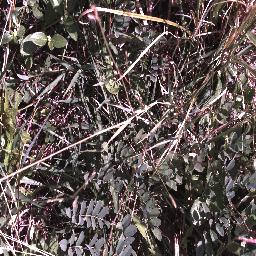
Label: negative